Elmendorf Air Force Base

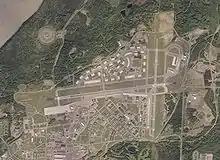
Aerial image of Elmendorf during 2002

The installation hosts the headquarters for the United States Alaskan Command, 11th Air Force, U.S. Army Alaska, and the Alaskan North American Aerospace Defense Command Region.